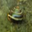
Label: snail